James Blundell (singer)

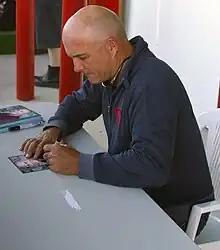
Blundell in 2009

James Blundell (born 8 December 1964) is an Australian country music singer. Born in Stanthorpe, Queensland, Blundell first rose to prominence after being named "best new talent" at the 1987 Country Music Awards of Australia. Blundell has since released several albums in both Australia and the United States, with his most successful album "This Road" (released in 1992) selling more than 145,000 copies in Australia. Blundell was an unsuccessful candidate for the Senate in Queensland at the 2013 federal election, running for Katter's Australian Party. At the 2019 Country Music Awards of Australia, Blundell was inducted into the Hall of Fame.